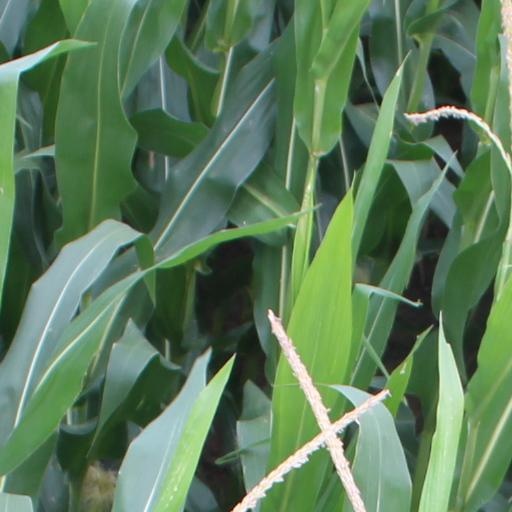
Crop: maize; corn